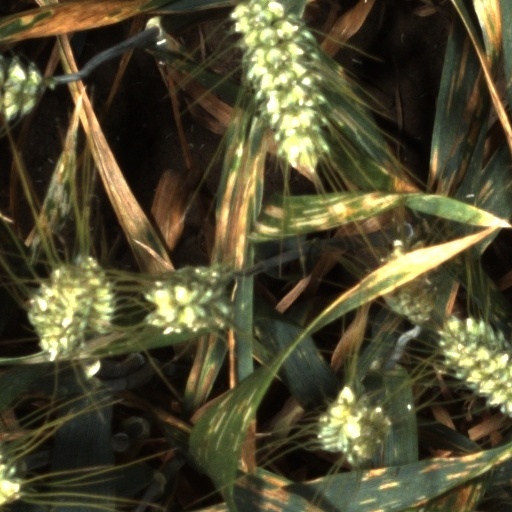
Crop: wheat